California job case

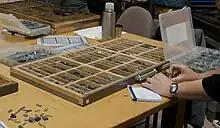
A California job case

A California job case is a kind of type case: a compartmentalized wooden box used to store movable type used in letterpress printing. It was the most popular and accepted of the job case designs in America. The California job case took its name from the Pacific Coast location of the foundries that made the case popular.